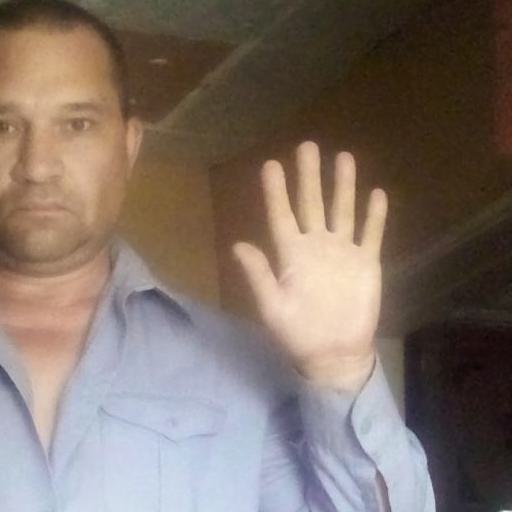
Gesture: palm